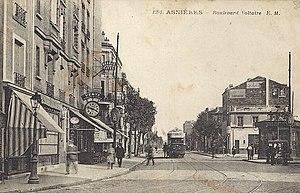
Asnières-sur-Seine, boulevard Voltaire
Le boulevard Voltaire est un axe important situé à Asnières-sur-Seine.
La place Voltaire est un carrefour situé à Asnières-sur-Seine.